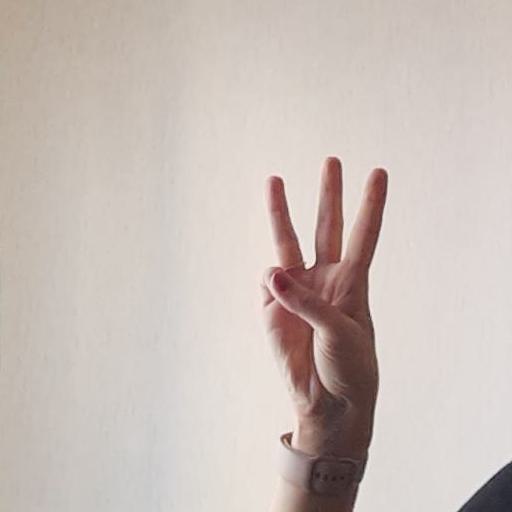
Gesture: three